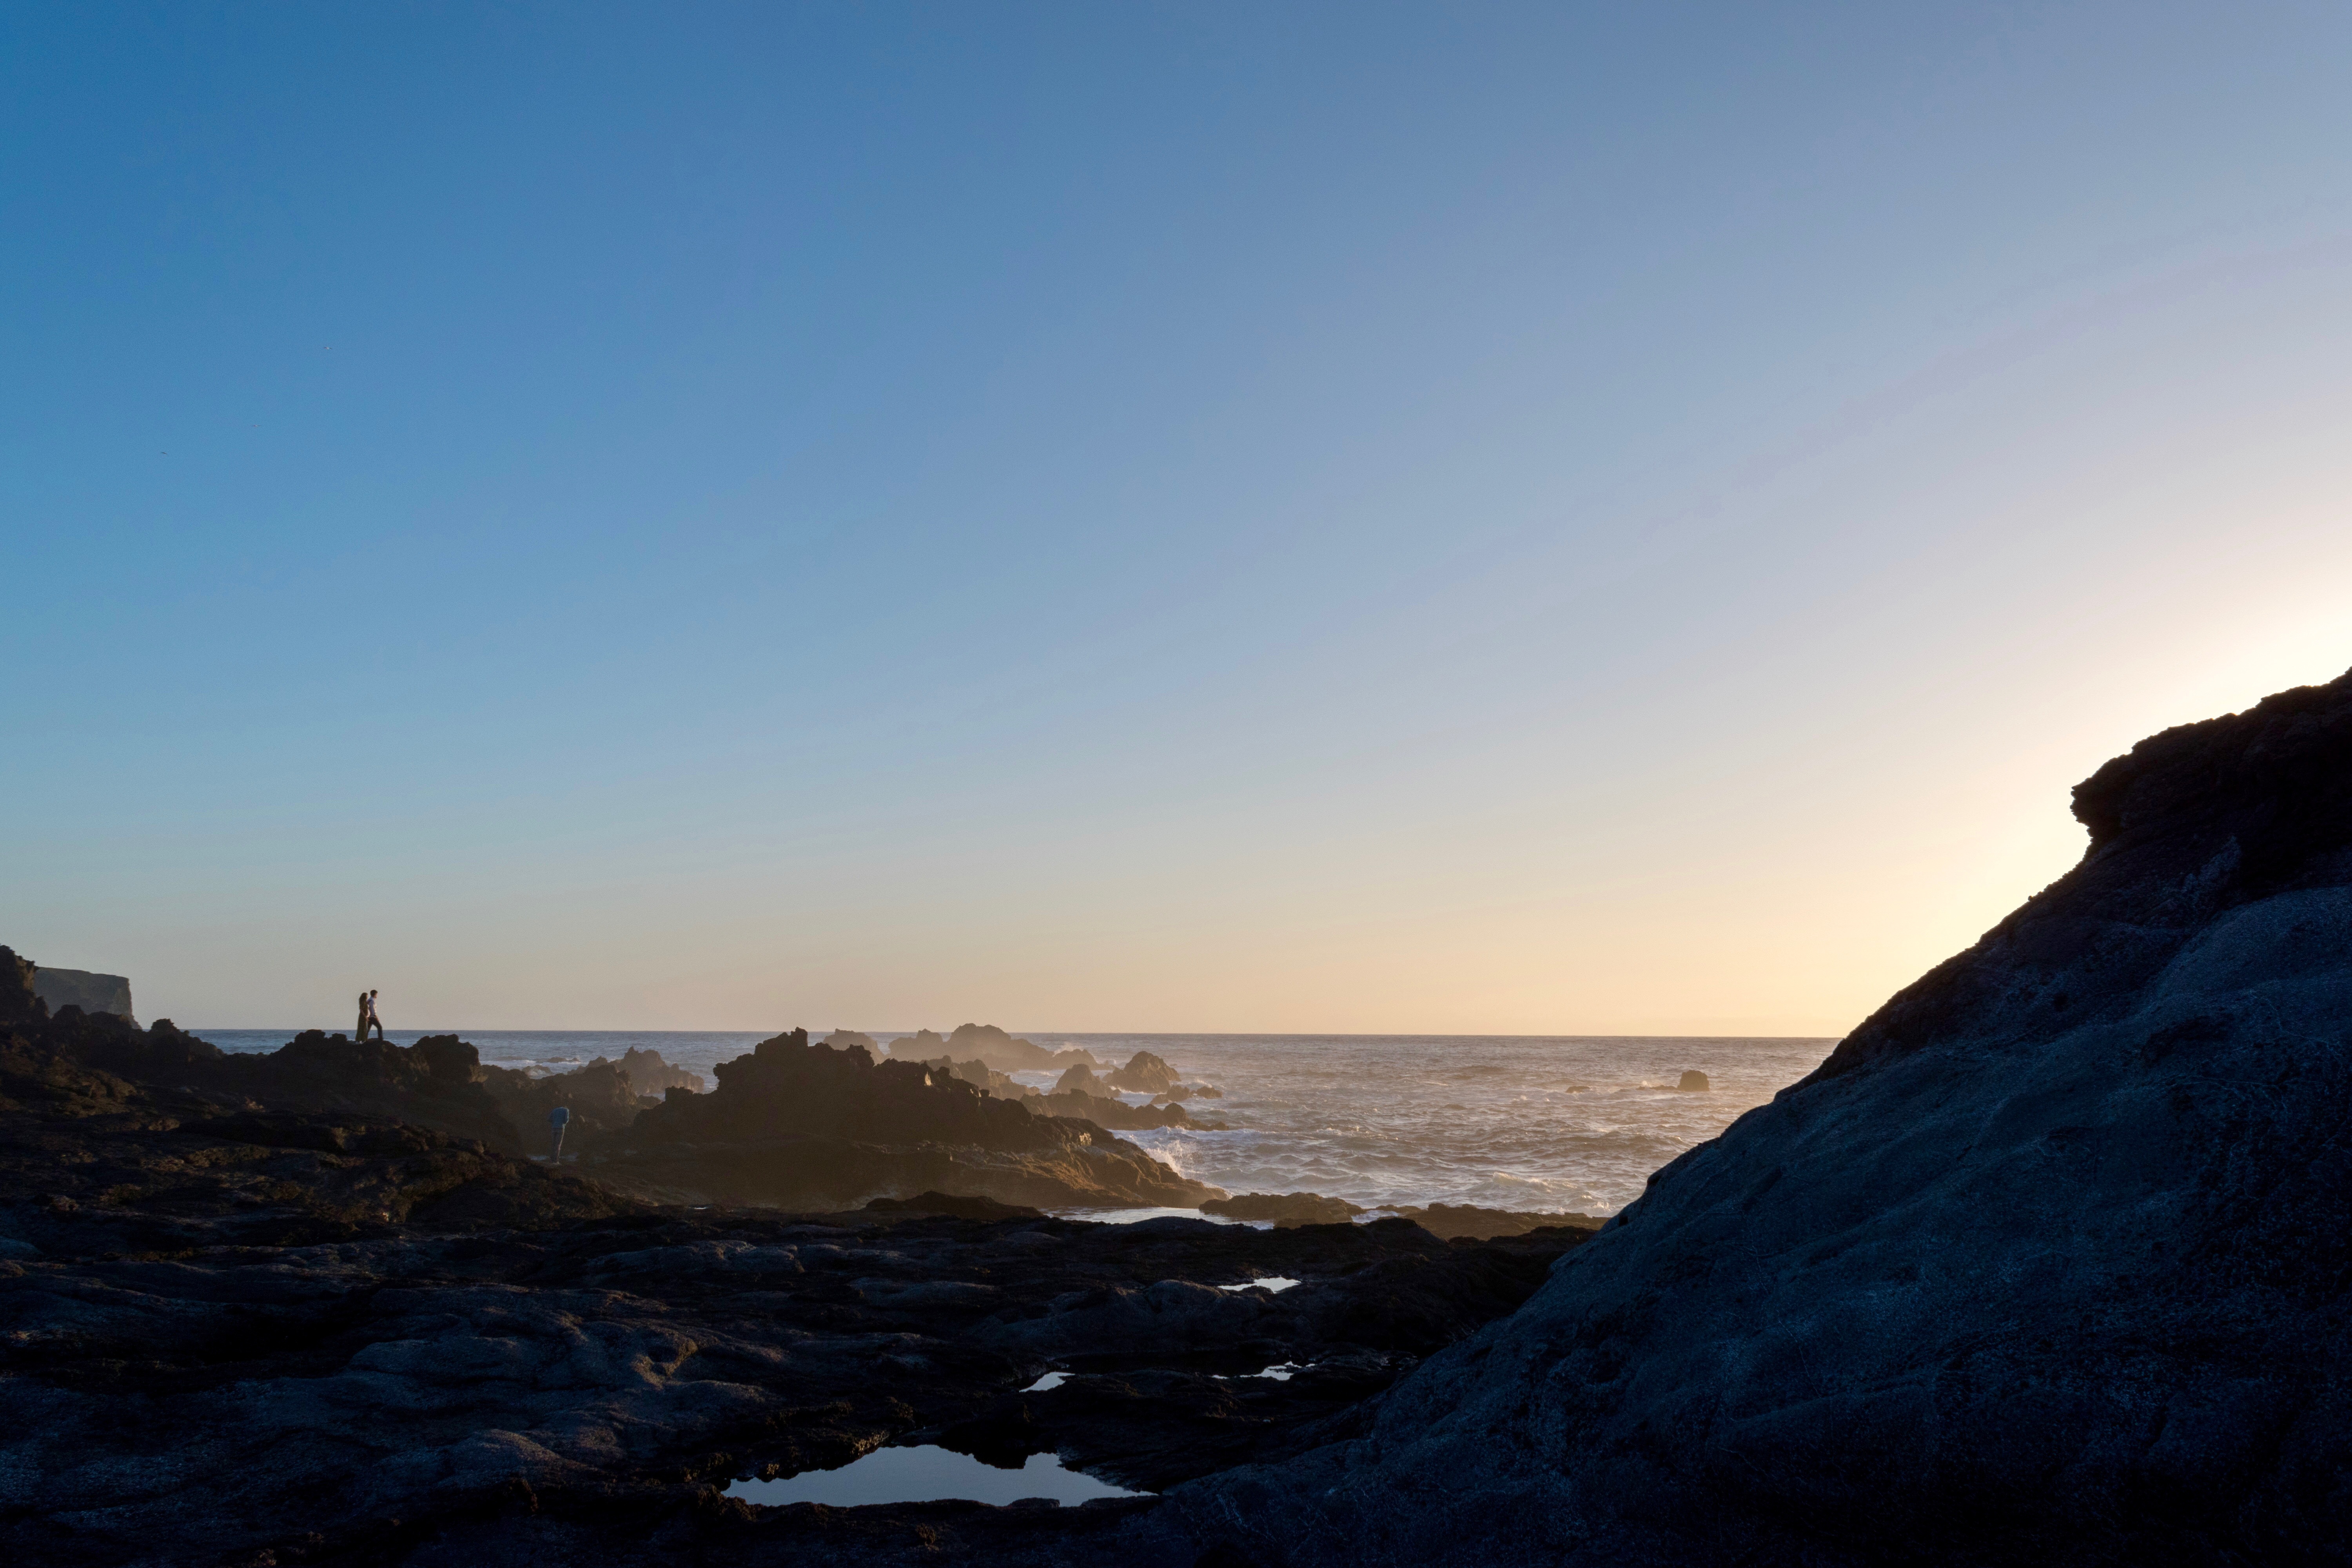
beach, sea, coast, sand, rock, ocean, horizon, sky, sunrise, sunset, sunlight, morning, shore, wave, dawn, cliff, dusk, evening, bay, terrain, body of water, cape, wind wave